Battle of the Alamo

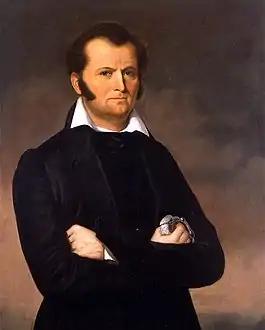
Three-quarter portrait of a young clean-shaven man with long sideburns and a widow's peak hairline. His arms are crossed.

Houston could not spare the number of men necessary to mount a successful defense. Instead, he sent Colonel James Bowie with 30 men to remove the artillery from the Alamo and destroy the complex. Bowie was unable to transport the artillery since the Alamo garrison lacked the necessary draft animals. Neill soon persuaded Bowie that the location held strategic importance. In a letter to Governor Henry Smith, Bowie argued that "the salvation of Texas depends in great measure on keeping Béxar out of the hands of the enemy. It serves as the frontier picquet guard, and if it were in the possession of Santa Anna, there is no stronghold from which to repel him in his march towards the Sabine." The letter to Smith ended, "Colonel Neill and myself have come to the solemn resolution that we will rather die in these ditches than give it up to the enemy." Bowie also wrote to the provisional government, asking for "men, money, rifles, and cannon powder". Few reinforcements were authorized; cavalry officer William B. Travis arrived in Béxar with 30 men on February 3. Five days later, a small group of volunteers arrived, including the famous frontiersman and former U.S. Congressman David Crockett of Tennessee. Although local Tejanos were not greatly supportive of the Texian’s resistance at the time, it’s believed that 20 dissidents who sought greater localization of institutions of power joined the volunteer force prior to their defense of the fortress.